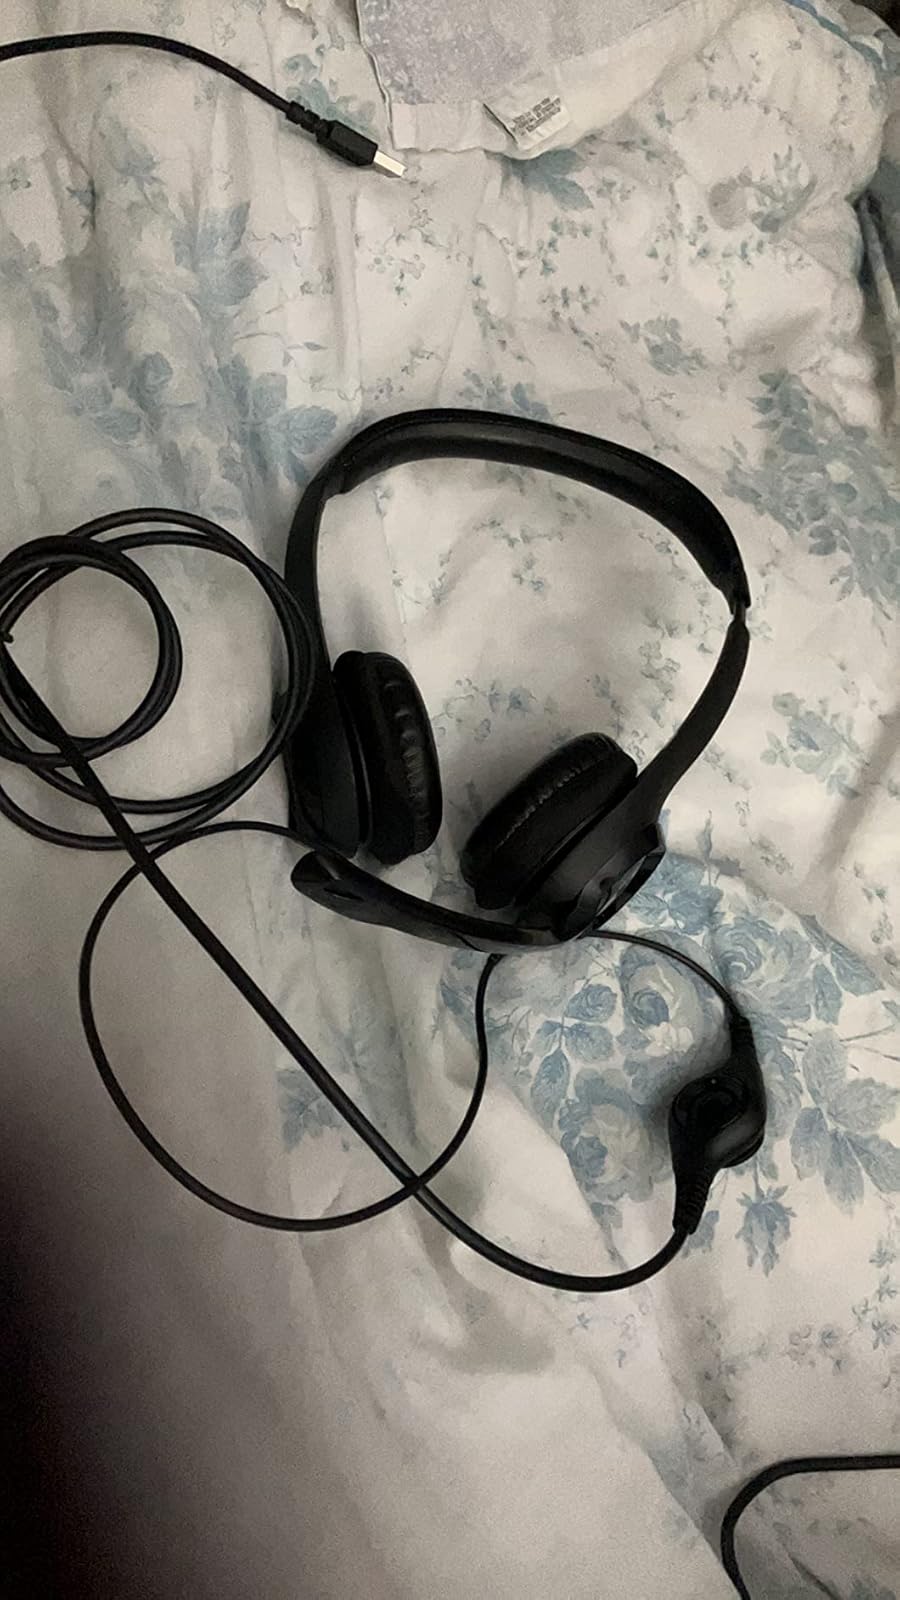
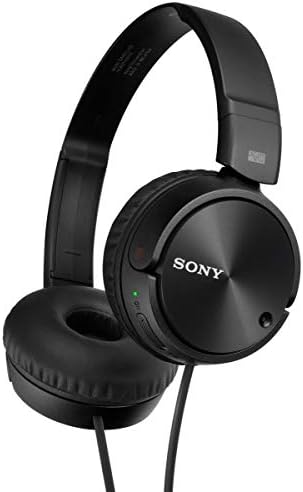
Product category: headphones
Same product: no